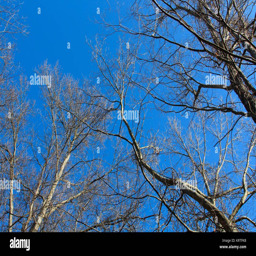
some parks and trails in the early part of winter season